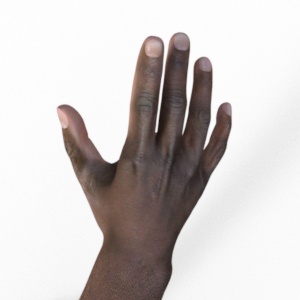
Label: paper